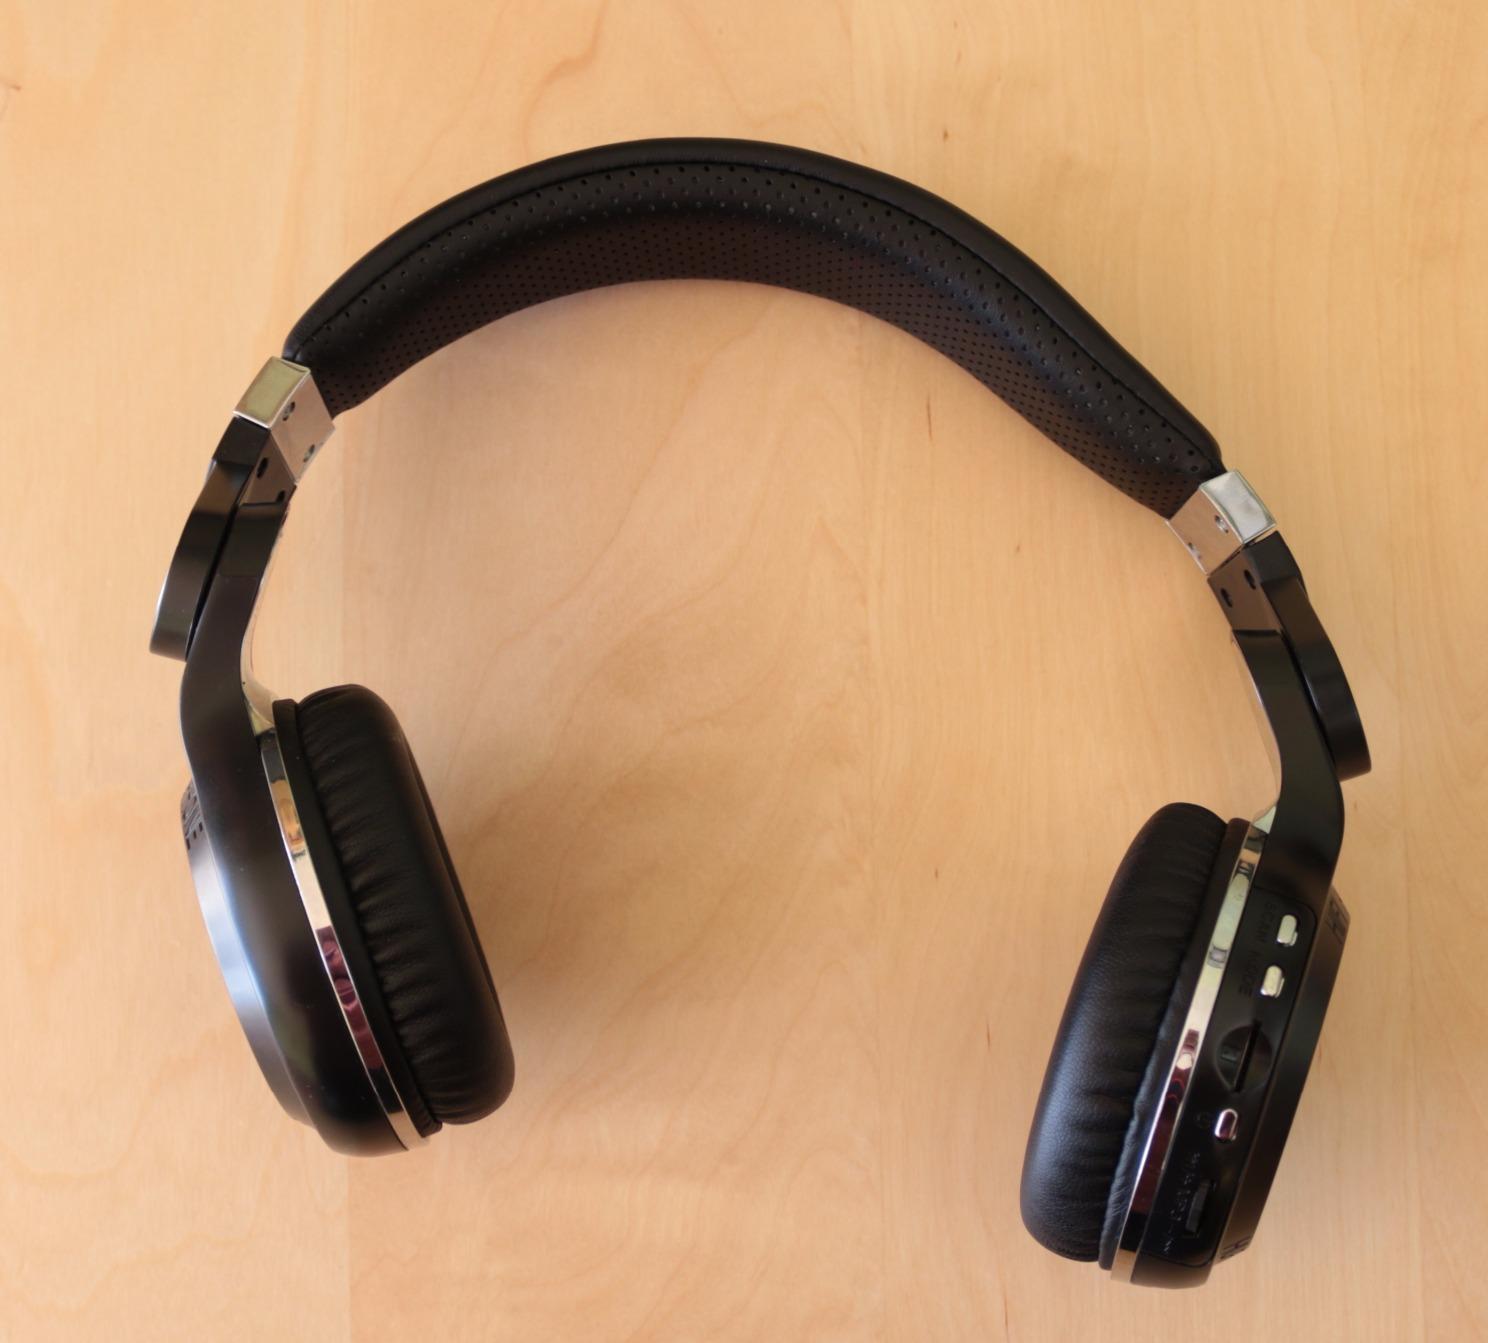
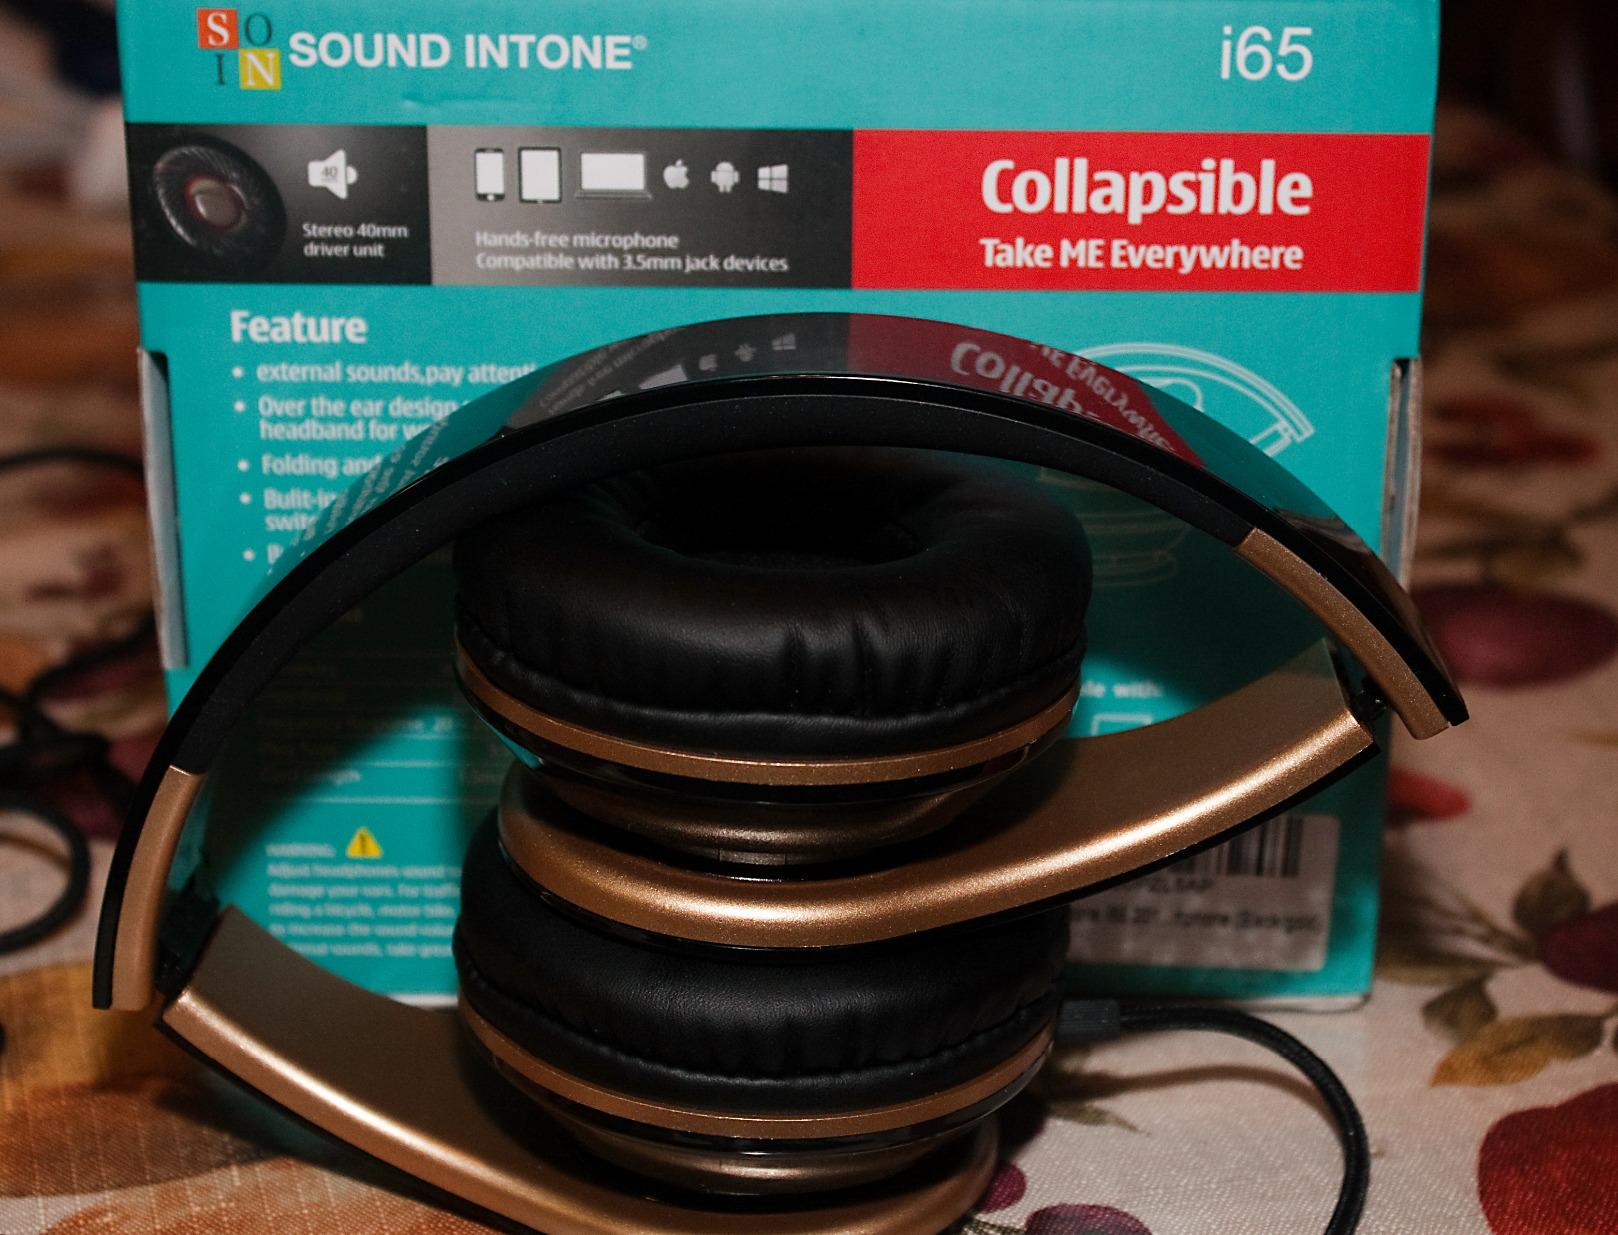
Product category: headphones
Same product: no